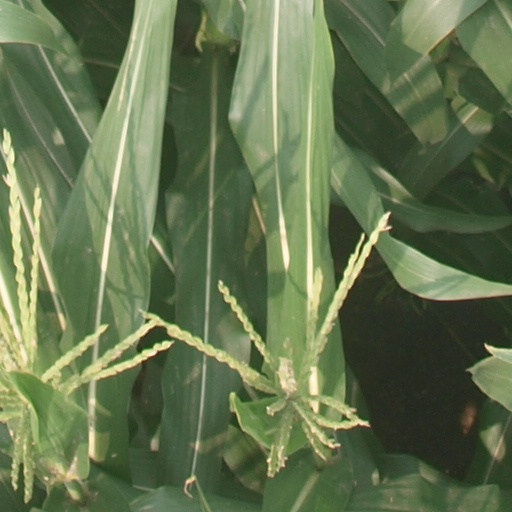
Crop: maize; corn